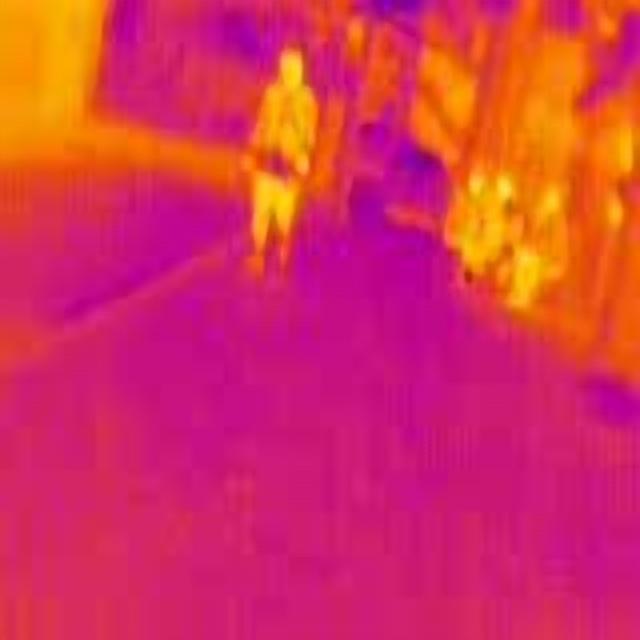
Detected objects:
label: person
label: person
label: person
label: person